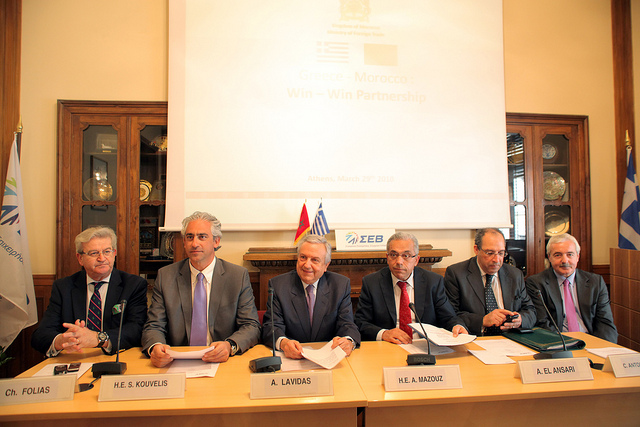
user: Given an image and a question. Answer the question in a short answer. Question: What is usually displayed on the large white object in the foreground of the picture? Short Answer:
assistant: name